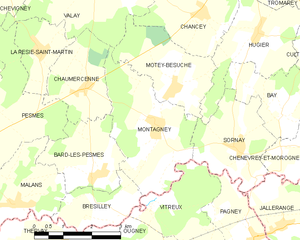
Carte des communes françaises